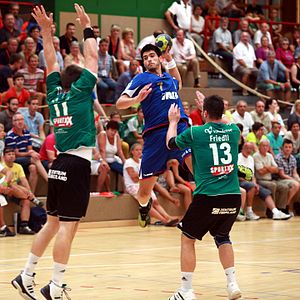
RK Zagreb
RK Zagreb eller Rukometni Klub Zagreb er en håndboldklub fra Zagreb i Kroatien. Klubben deltager i den bedste håndboldliga i Kroatien, hvor de har vundet det kroatiske mesterskab hele 16 gange.